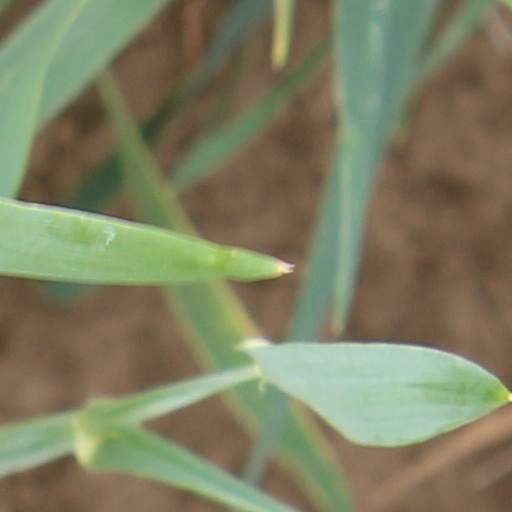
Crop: wheat